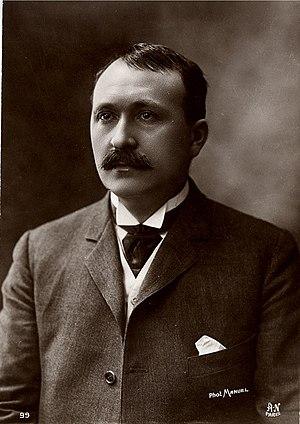
René Viviani - photo Henri Manuel
La guerre scolaire des années 1900-1910 est un ensemble de débats politiques et de conflits sociaux portant sur la place de la religion dans l'enseignement en France. Elle découle de la situation politique créée par la loi de séparation des Églises et de l'État et éclate véritablement en 1907, lors de l'affaire Morizot, qui concerne un instituteur accusé d'avoir tenu des propos antireligieux.